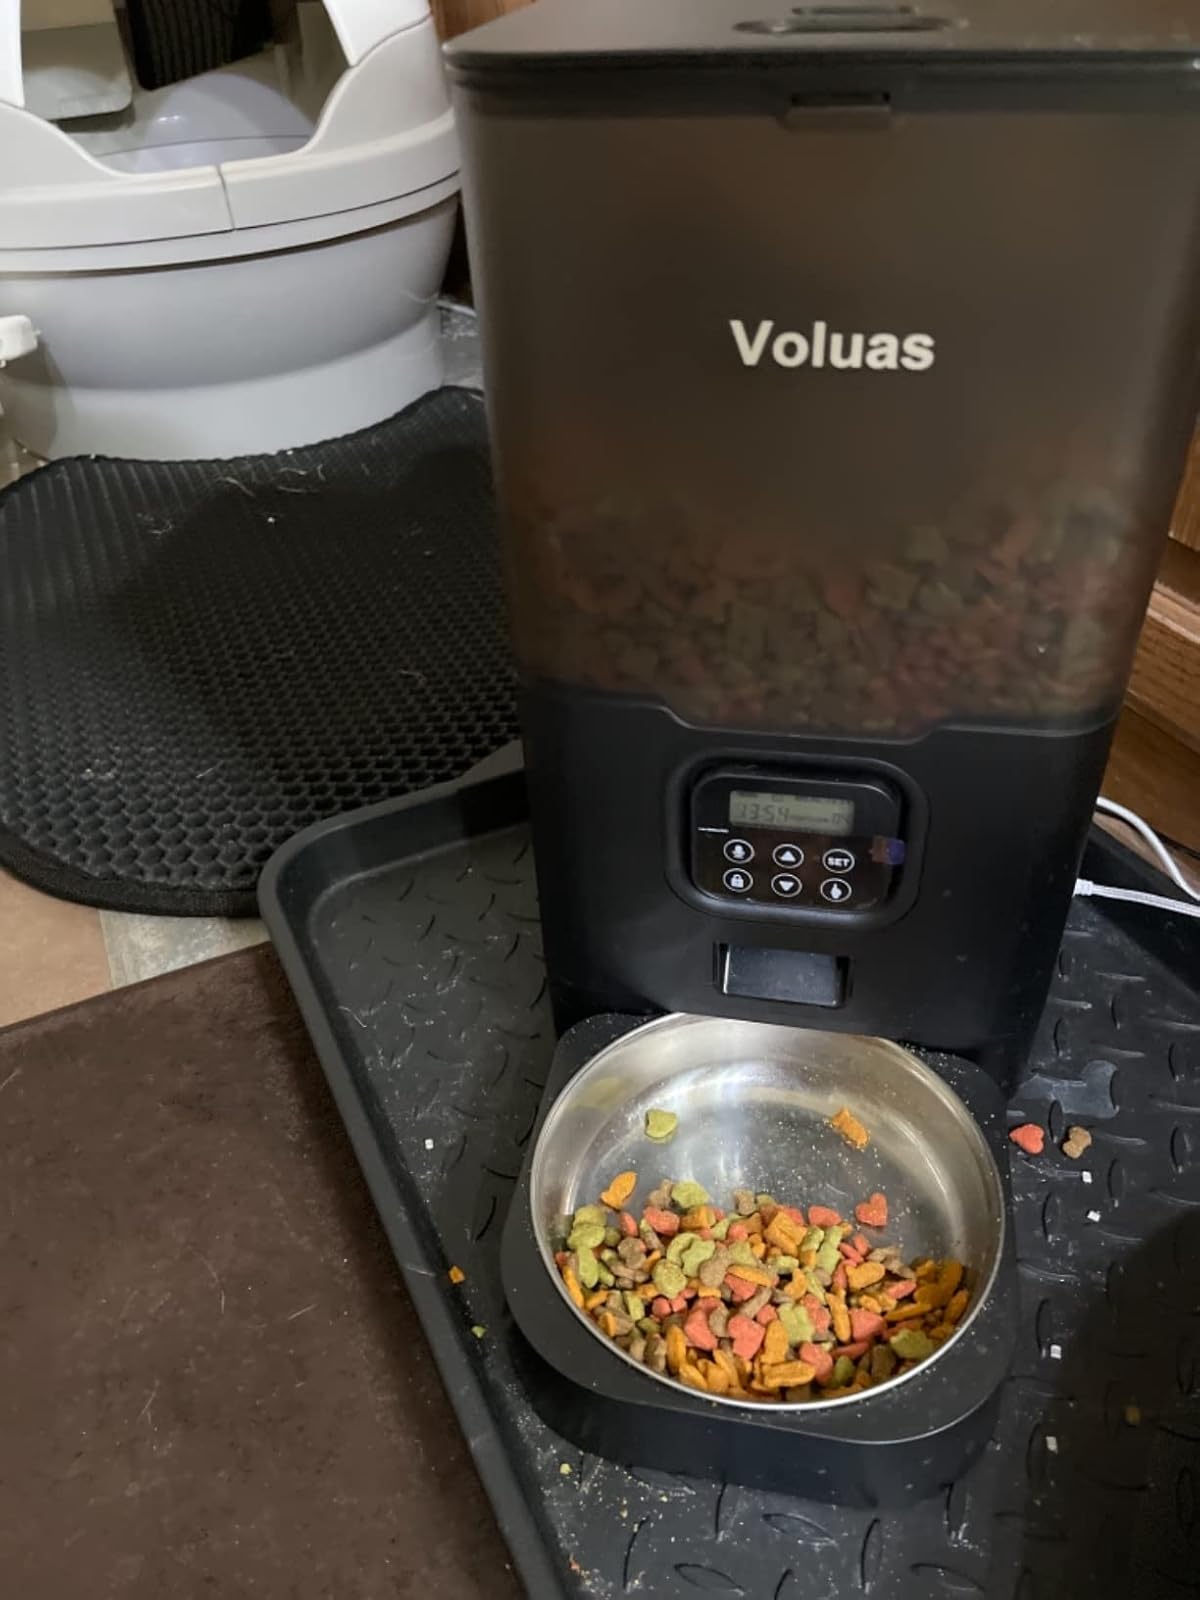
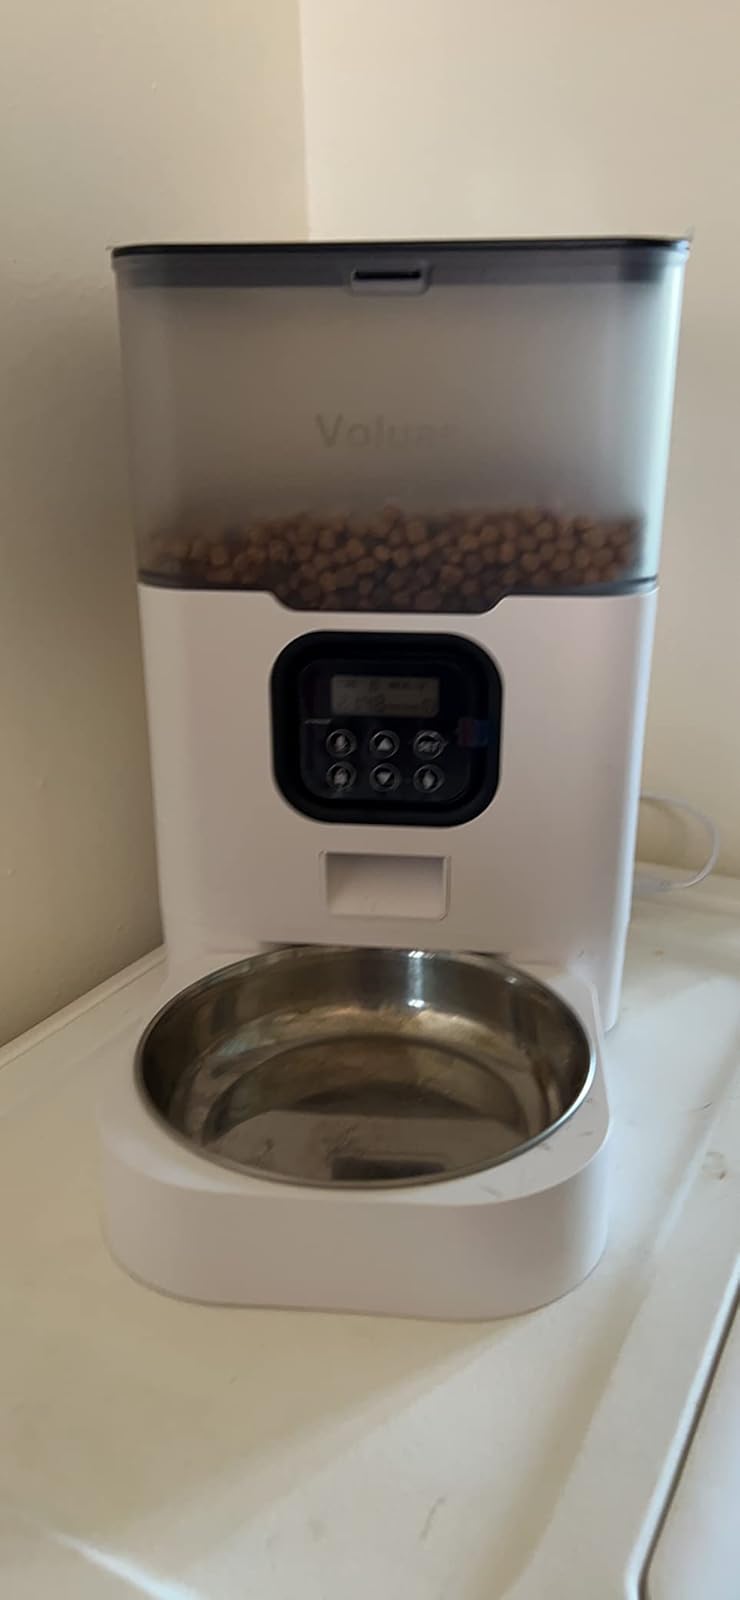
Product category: items_feeder
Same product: no